Munshibari family of Comilla

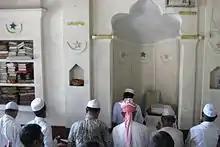
The "Imam" and "Muezzin" pray during weekly "Jumu'ah" congregation. Note the Turkish Emblems around the mosques interior

The Munshibari Jama Masjid was established in the region as local Muslims had nowhere to pray. It was completed in British India, in 1891 by Huss'eyn ud-Din Munshi alongside a pond owned by the Munshibari family. Built by local masons, the structure is of Indo-Saracenic and Indo-Islamic blend. It has four minarets (or "manārah" مناره) in four corners of the structure, a hallway, the Mihrab (محراب) in the main prayer room (musallah). The Mihrab also has a Minbar (منبر) for regional khatibs (خطيب) to deliver sermons (khutbah; خطبة) The exterior has a corridor by the pond for ritual purification (Wudu; الوضوء). The stairs lead to the top of the mosque. The structure also houses a living quarter for Islamic scholars and a carved in library in the main hall for scriptures used during Madrasah (مدرسة) lessons. Since the late 19th century, the Imams (أئمة) and Muezzins (مؤذن) called on the local Muslims to the congregational mosque (then known as the Munshibari Masjid), where Jumu'ah (صلاة الجمعة) or weekly Friday noon (Dhuhr; صلاة الظهر) congregation prayers took place.